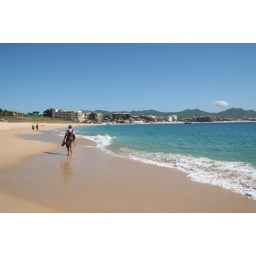
The beach is so nice in Cabo. We spent a majority of our day in the water and on the sand.